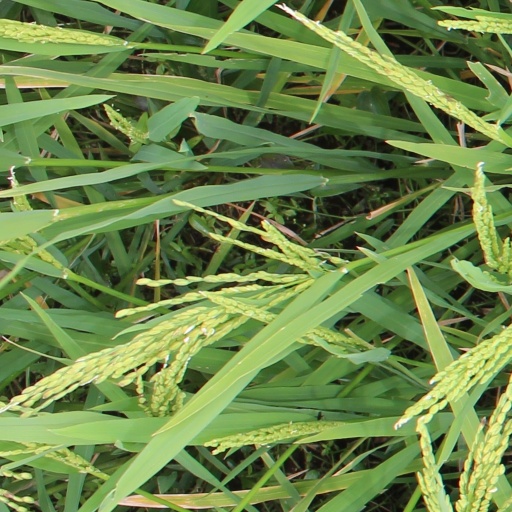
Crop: rice